Brine pipeline

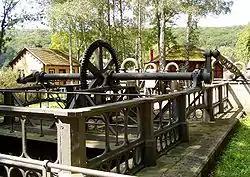
Brine pump of 1848 in Bad Kissingen, Germany.

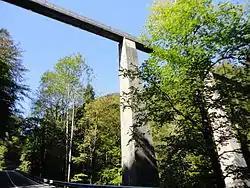
Gosauzwang, a brine pipeline bridge at Hallstatt today

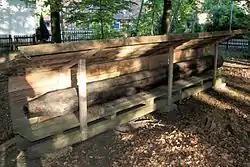
A wooden pipes for carrying brine from Sülze to Altensalzkoth

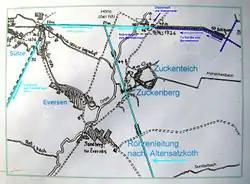
Brine pipeline map from Sülze to Altensalzkoth

A brine pipeline is a pipeline used to transport brine. It is a common way to transport salt from salt mines, salt wells and sinkworks to locations of salt evaporation (such as salterns, salt pans). Brine pipelines are also used in the oil and gas industries, and for removing salts and contaminants from water supplies.